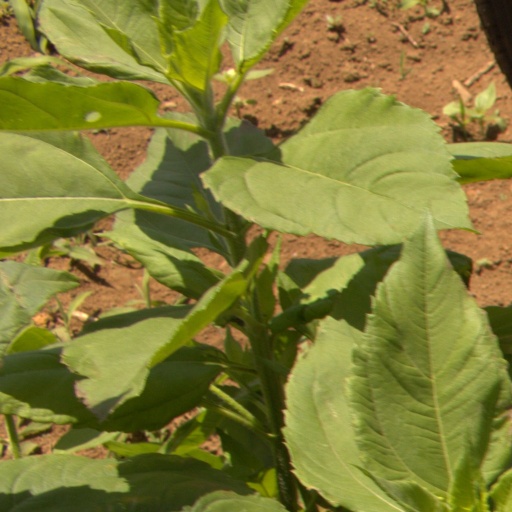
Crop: Jerusalem artichoke